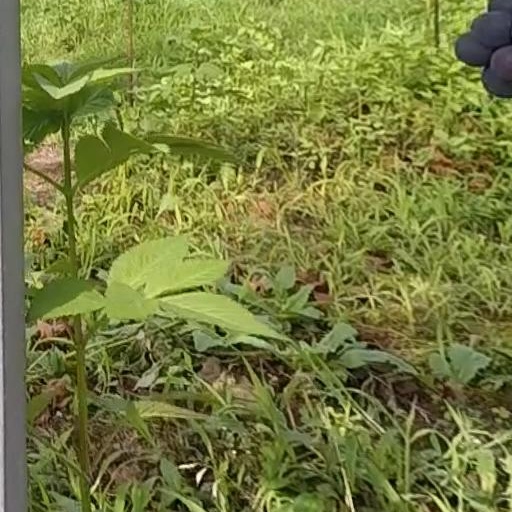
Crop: grape